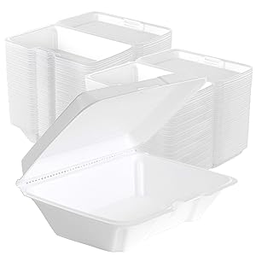
Label: paper